One Raceway

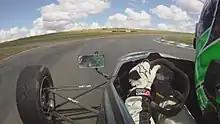
View from a Race Car at Wakefield Park

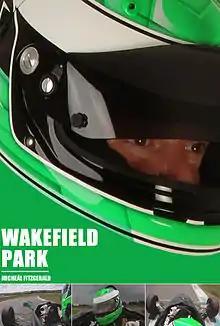
Wakefield Park Short Film

One Raceway, formerly known as Wakefield Park Raceway is a motor racing circuit located near Goulburn, New South Wales, Australia. It was named after Charles Wakefield, the founder of Castrol. The founders of Wakefield Park, John Carter and amateur racer and former motor dealer, Paul Samuels felt that Castrol had been so influential in helping amateurs go motor racing that CC Wakefield should be honoured, especially as Samuels' and Carter's' circuit was intended for amateur racers in the likelihood in the 1990s of both Amaroo and Oran Park Raceways closing and amateur racers being unable to afford the daily hire rate at Eastern Creek Raceway.